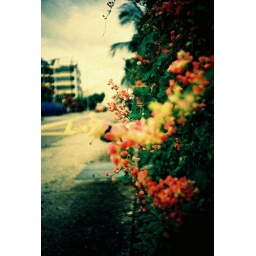
flowers by the road